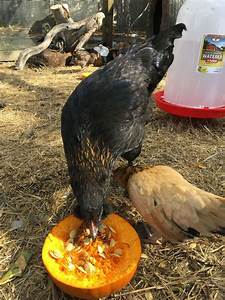
Label: gallina